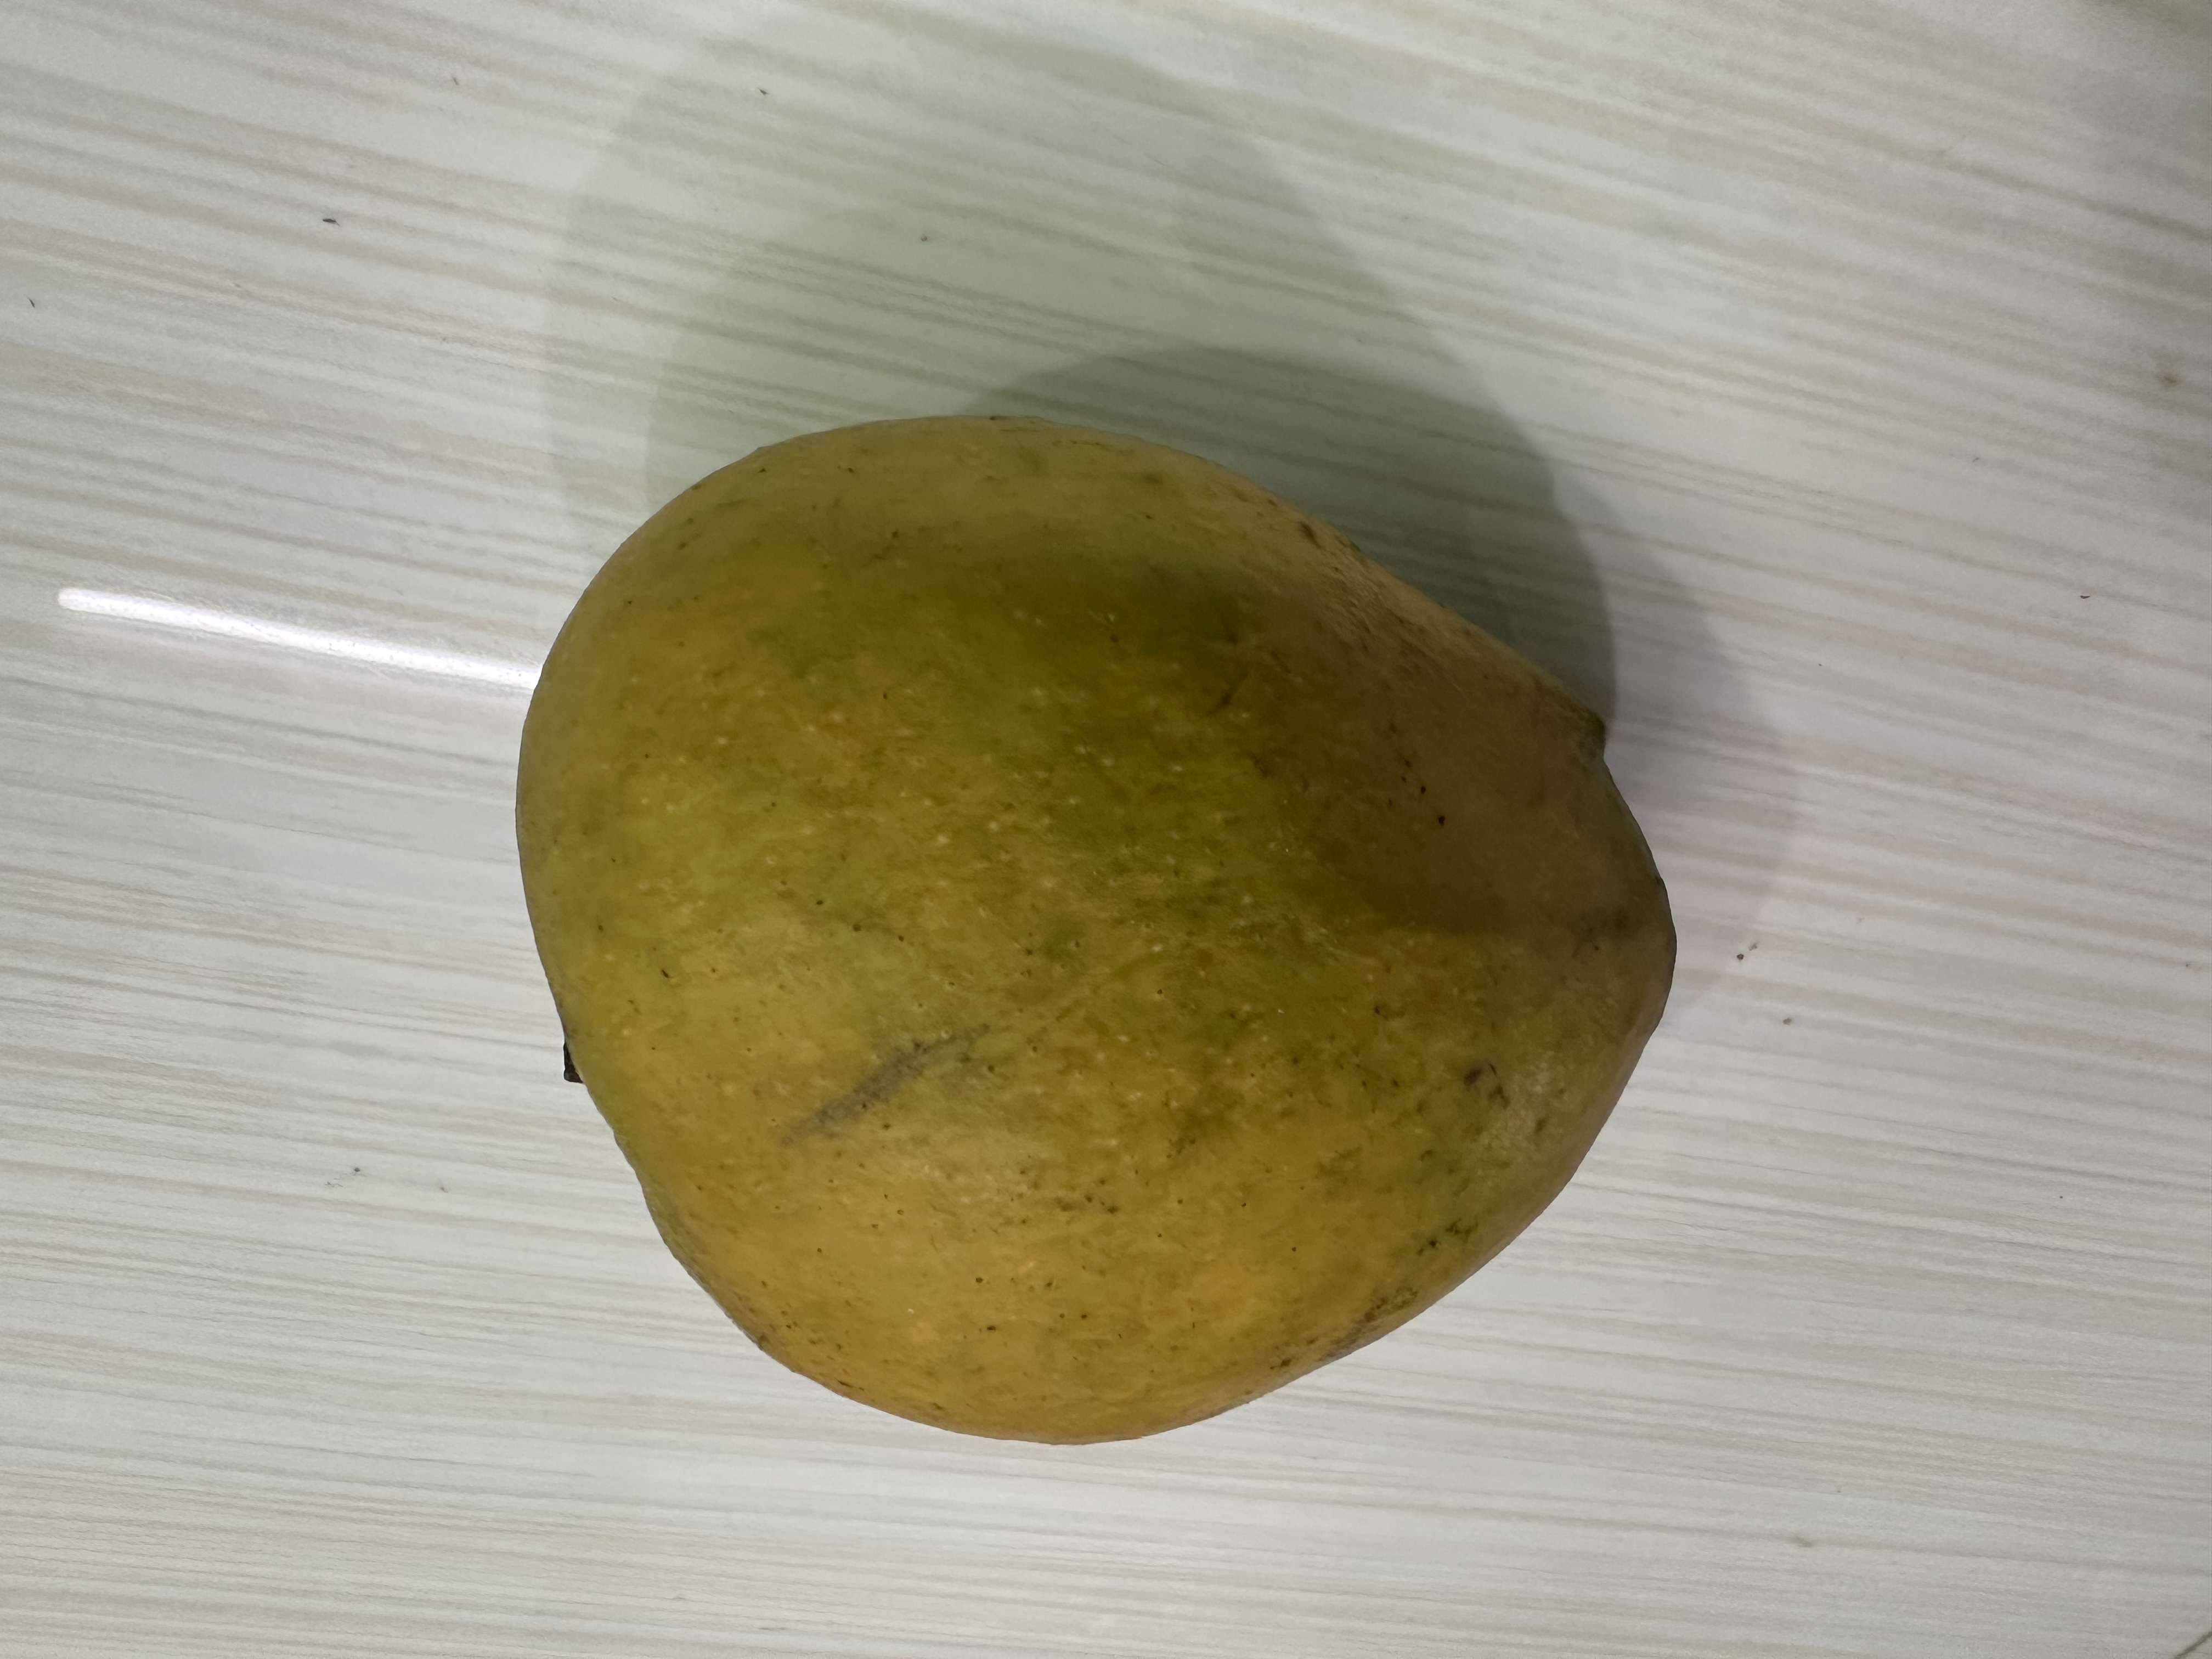
Mango variety: Bari-4